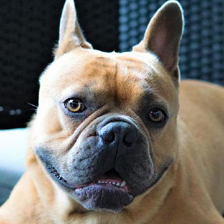
Label: animals